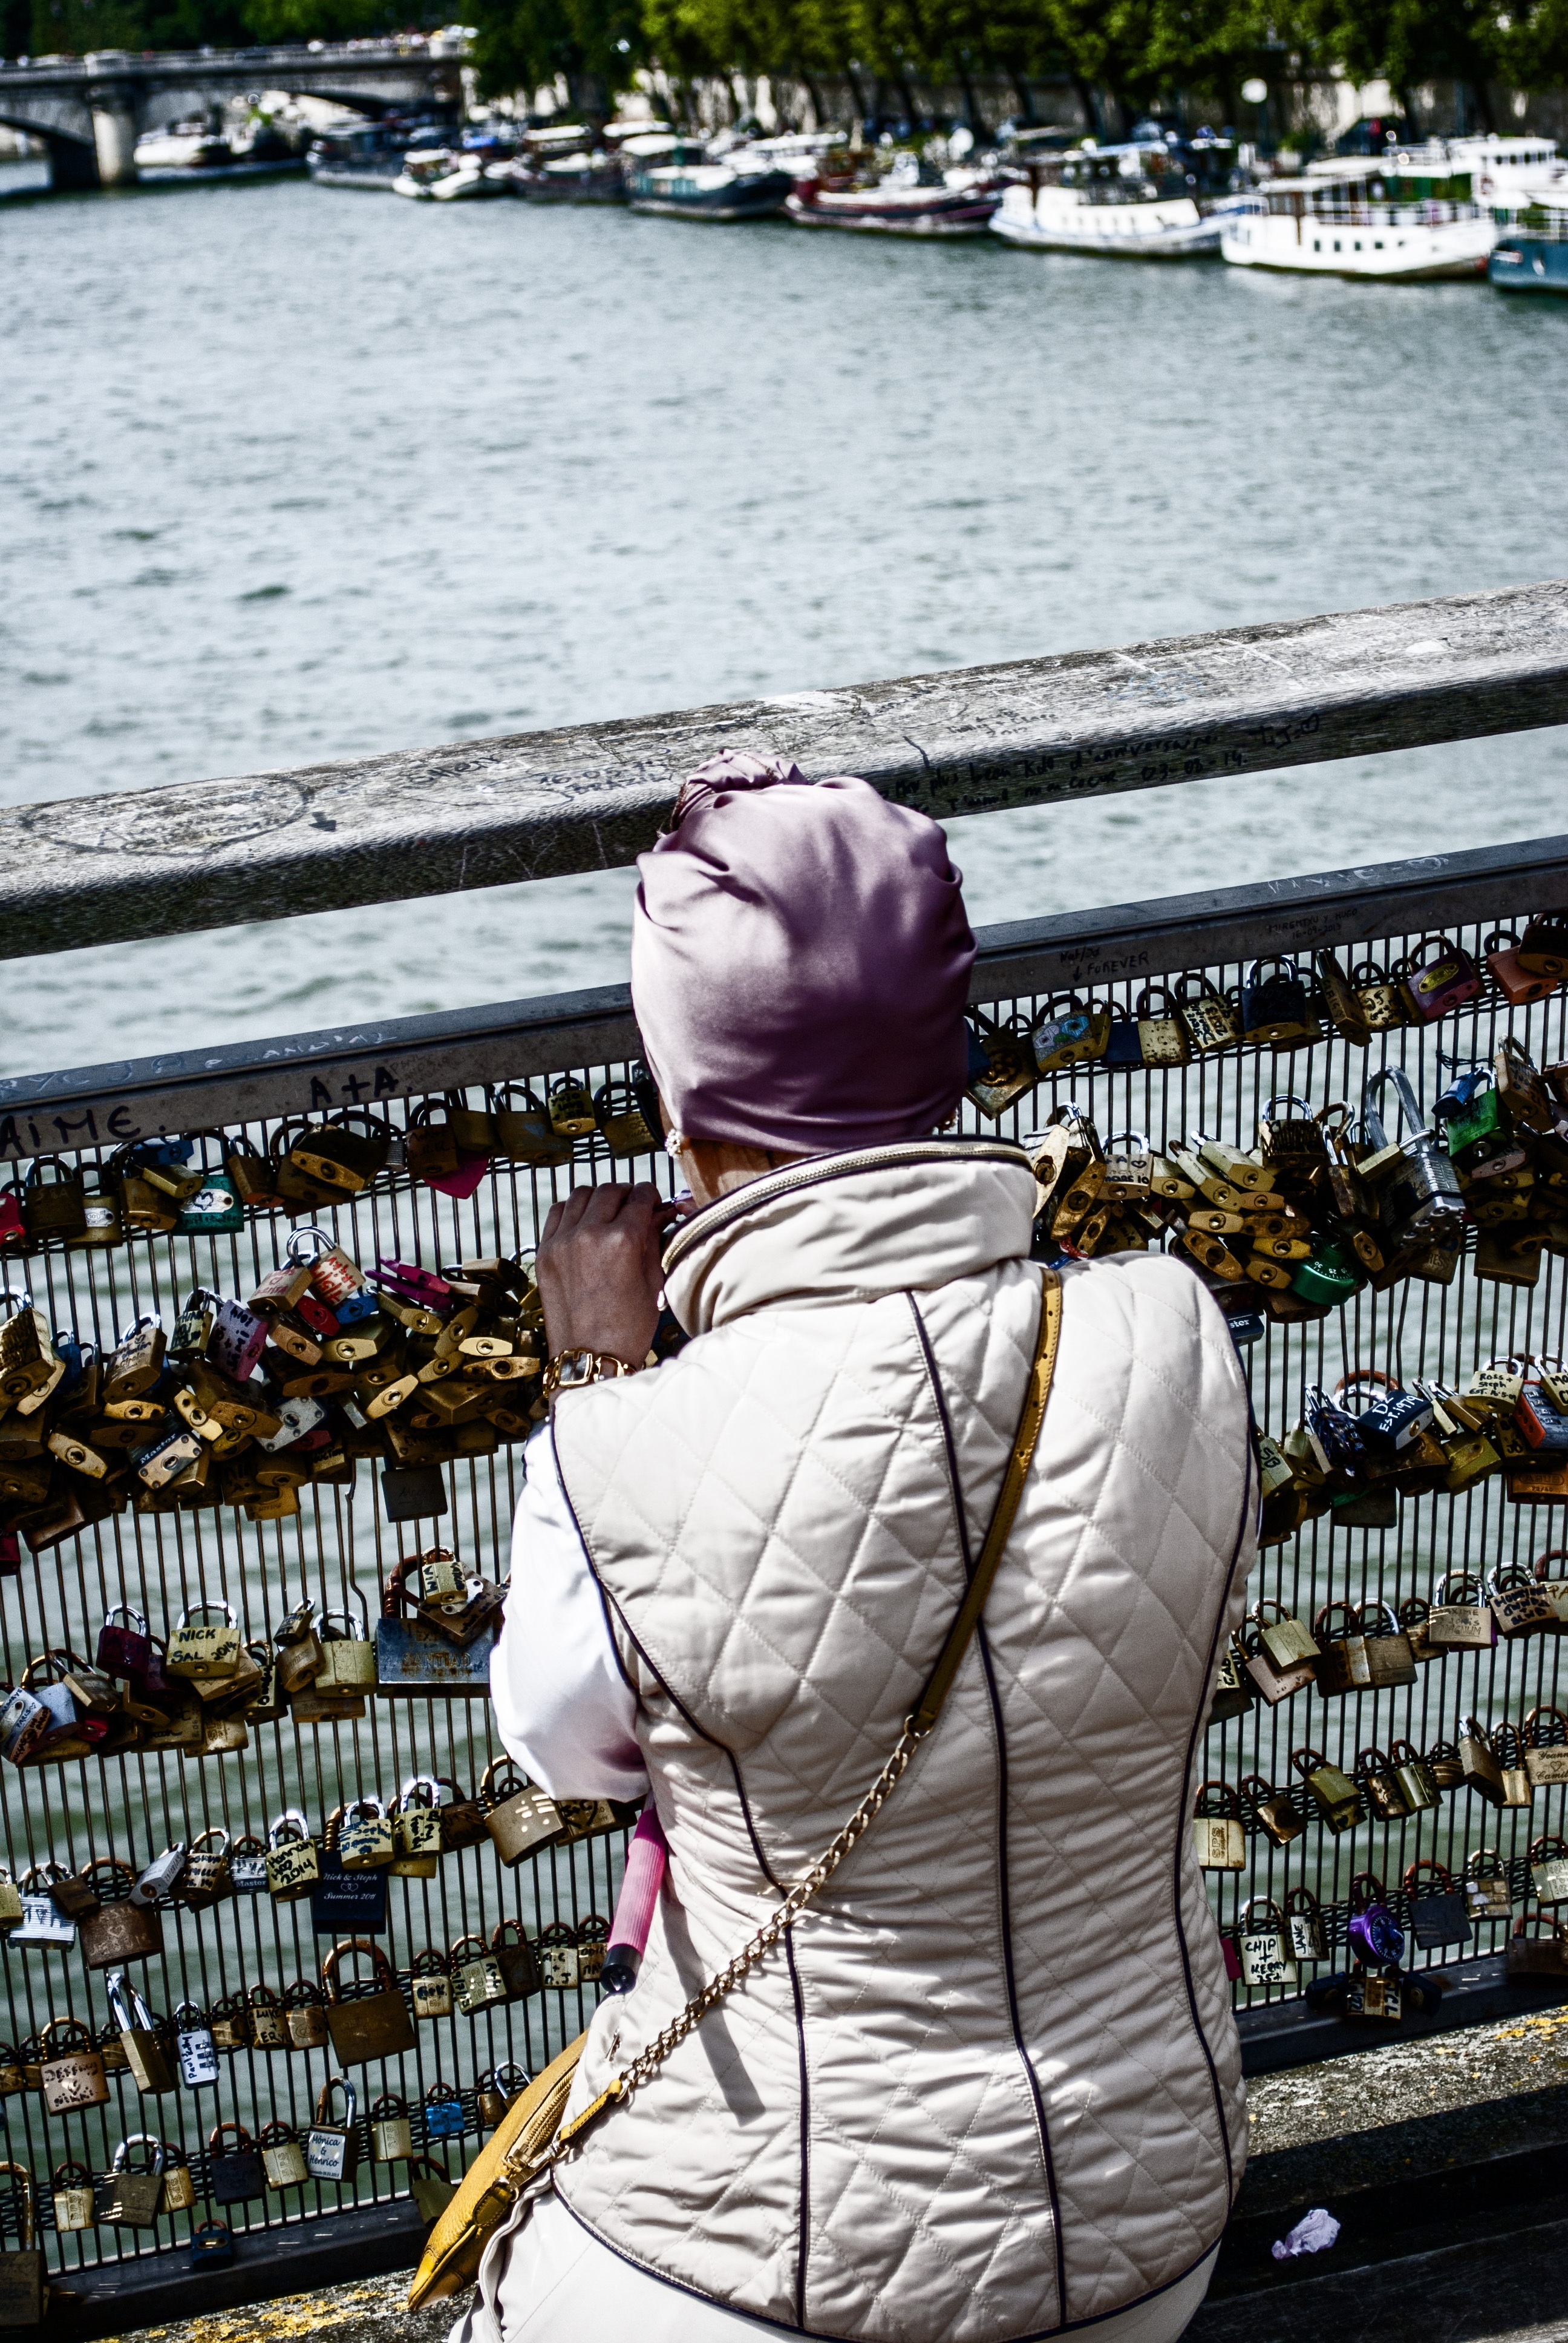
water, bridge, street, paris, france, art, padlocks, seine river, sanchez